Paul Leicester Ford

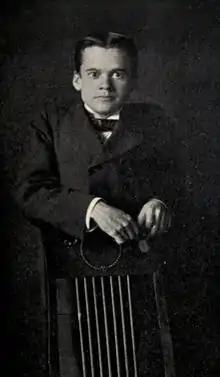
Paul Leicester Ford (1902)

Paul Leicester Ford (March 23, 1865 – May 8, 1902) was an American novelist and biographer, born in Brooklyn, the son of Gordon Lester Ford and Emily Fowler Ford (a granddaughter of Noah Webster and lifelong friend of Emily Dickinson).